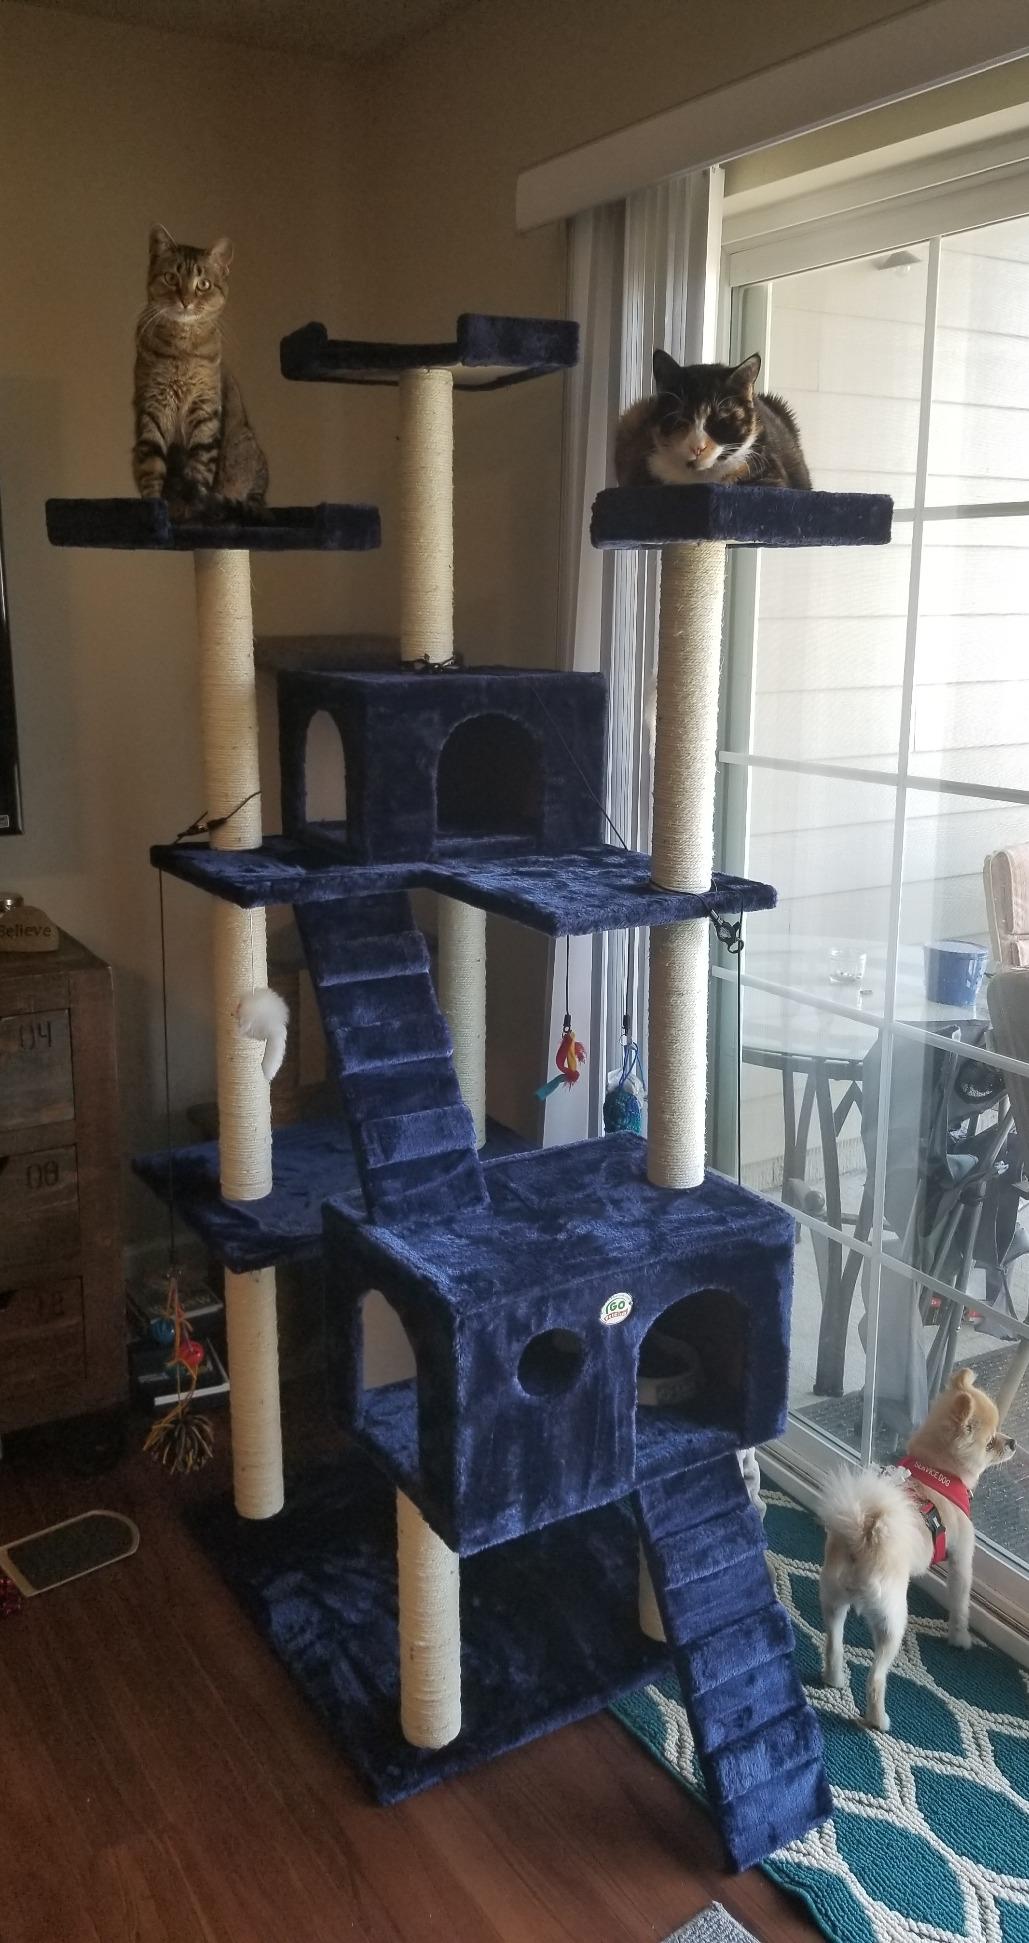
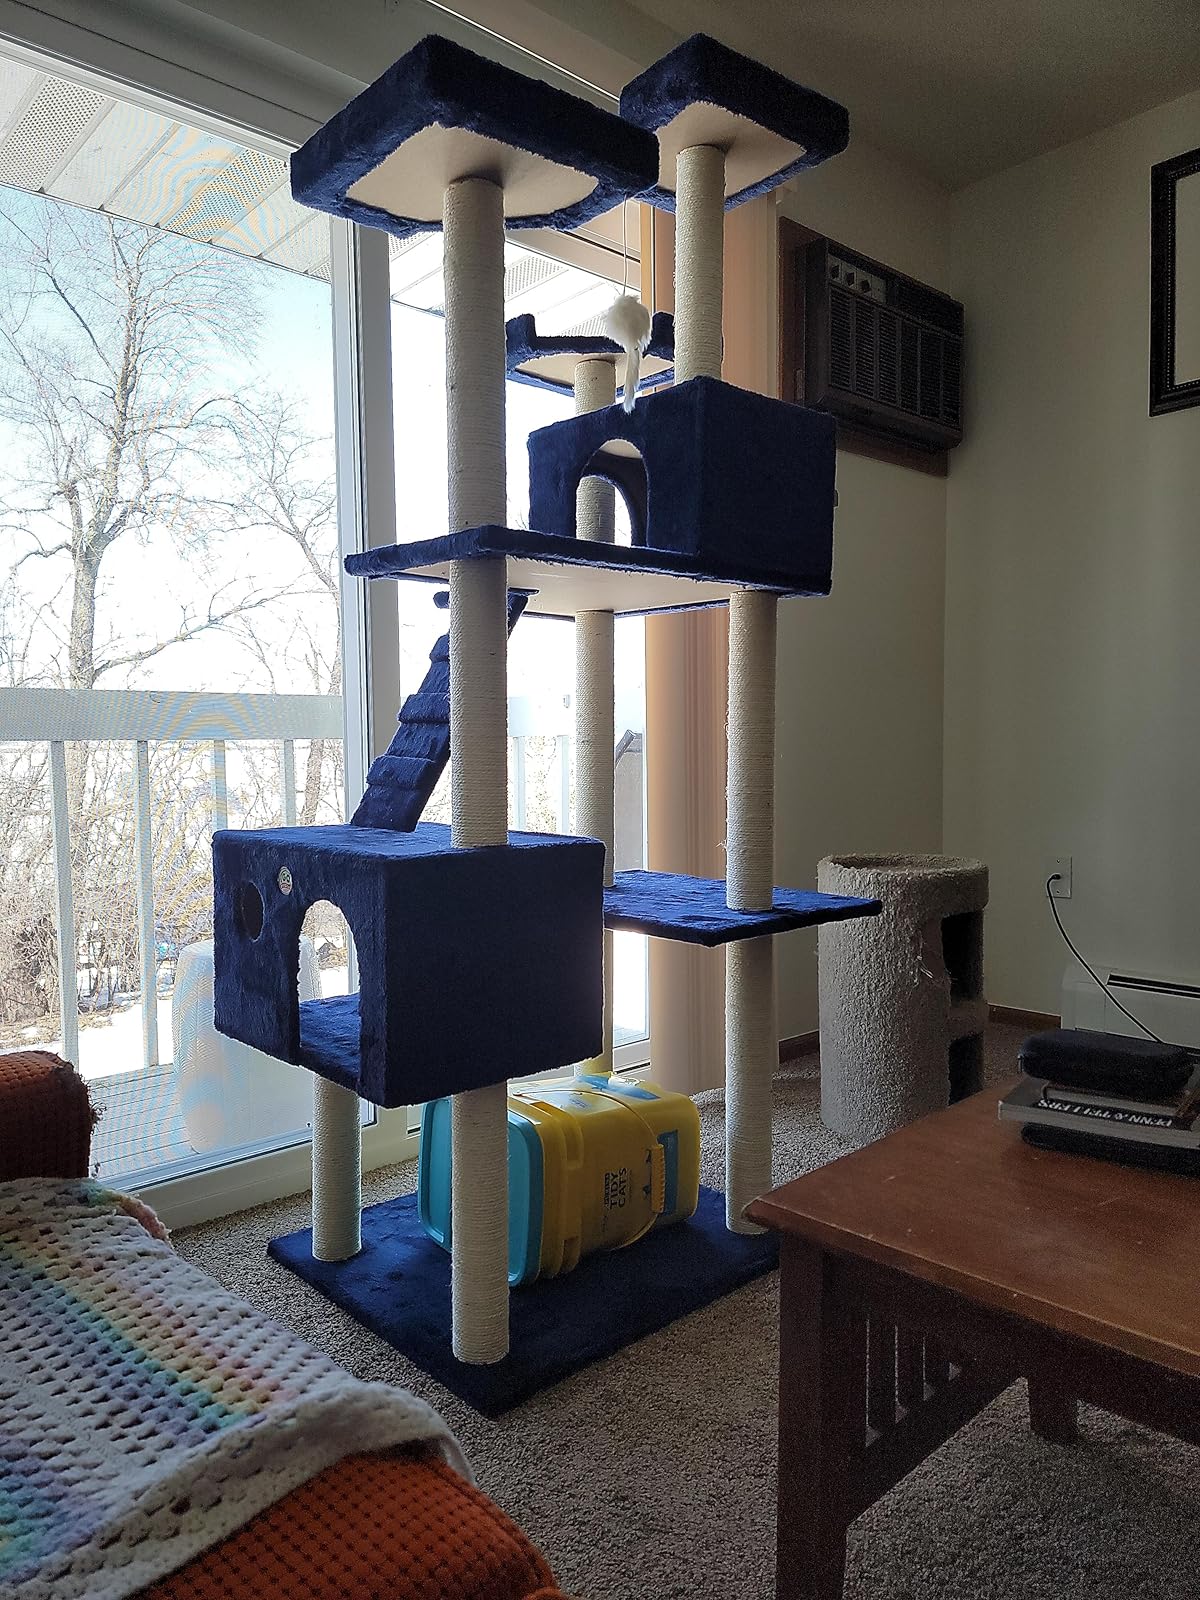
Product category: items_cat tree
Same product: yes